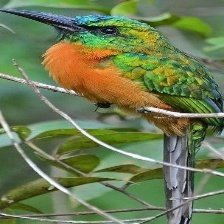
Species: GREAT JACAMAR
Scientific name: JACAMEROPS AUREUS